Chattampi Swamikal

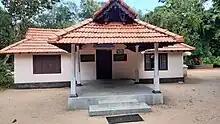
Chattambi swamy samadi

Swamikal settled down at Panmana, a village in Kollam district, towards the end of his life. He attained mahasamadhi on 5 May 1924, aged 70, after a short illness during which he objected to taking any medicine. He was buried at Panmana according to traditional Hindu saint funeral customs. Now, a temple dedicated to Lord Shiva stands above his grave.